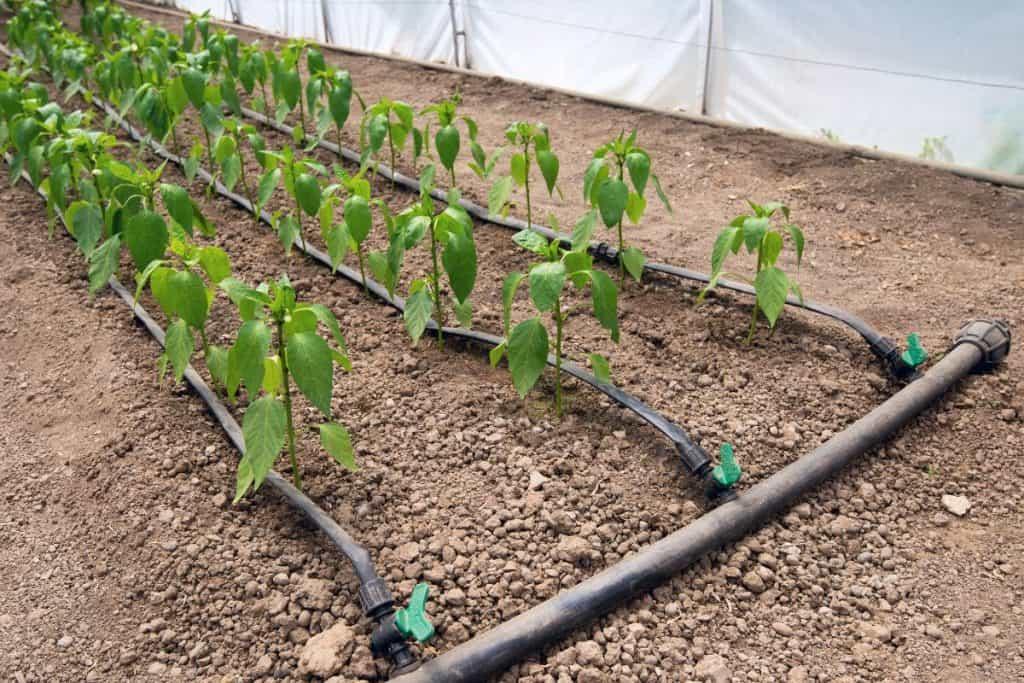
Sehemu hii inaonyesha mimea midogo iliyopandwa jwa mstari katika shamba la kilimo cha umwagiliaji. Ikiwa na mfumo wa mabomba ya umwagiliaji wa matone unaopitisha maji moja kwa moja kwenye mizizi ya mimea